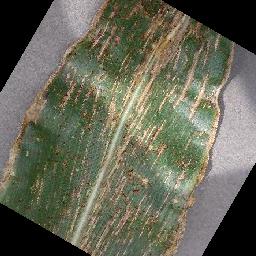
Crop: corn
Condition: (maize)_cercospora_spot_gray_spot